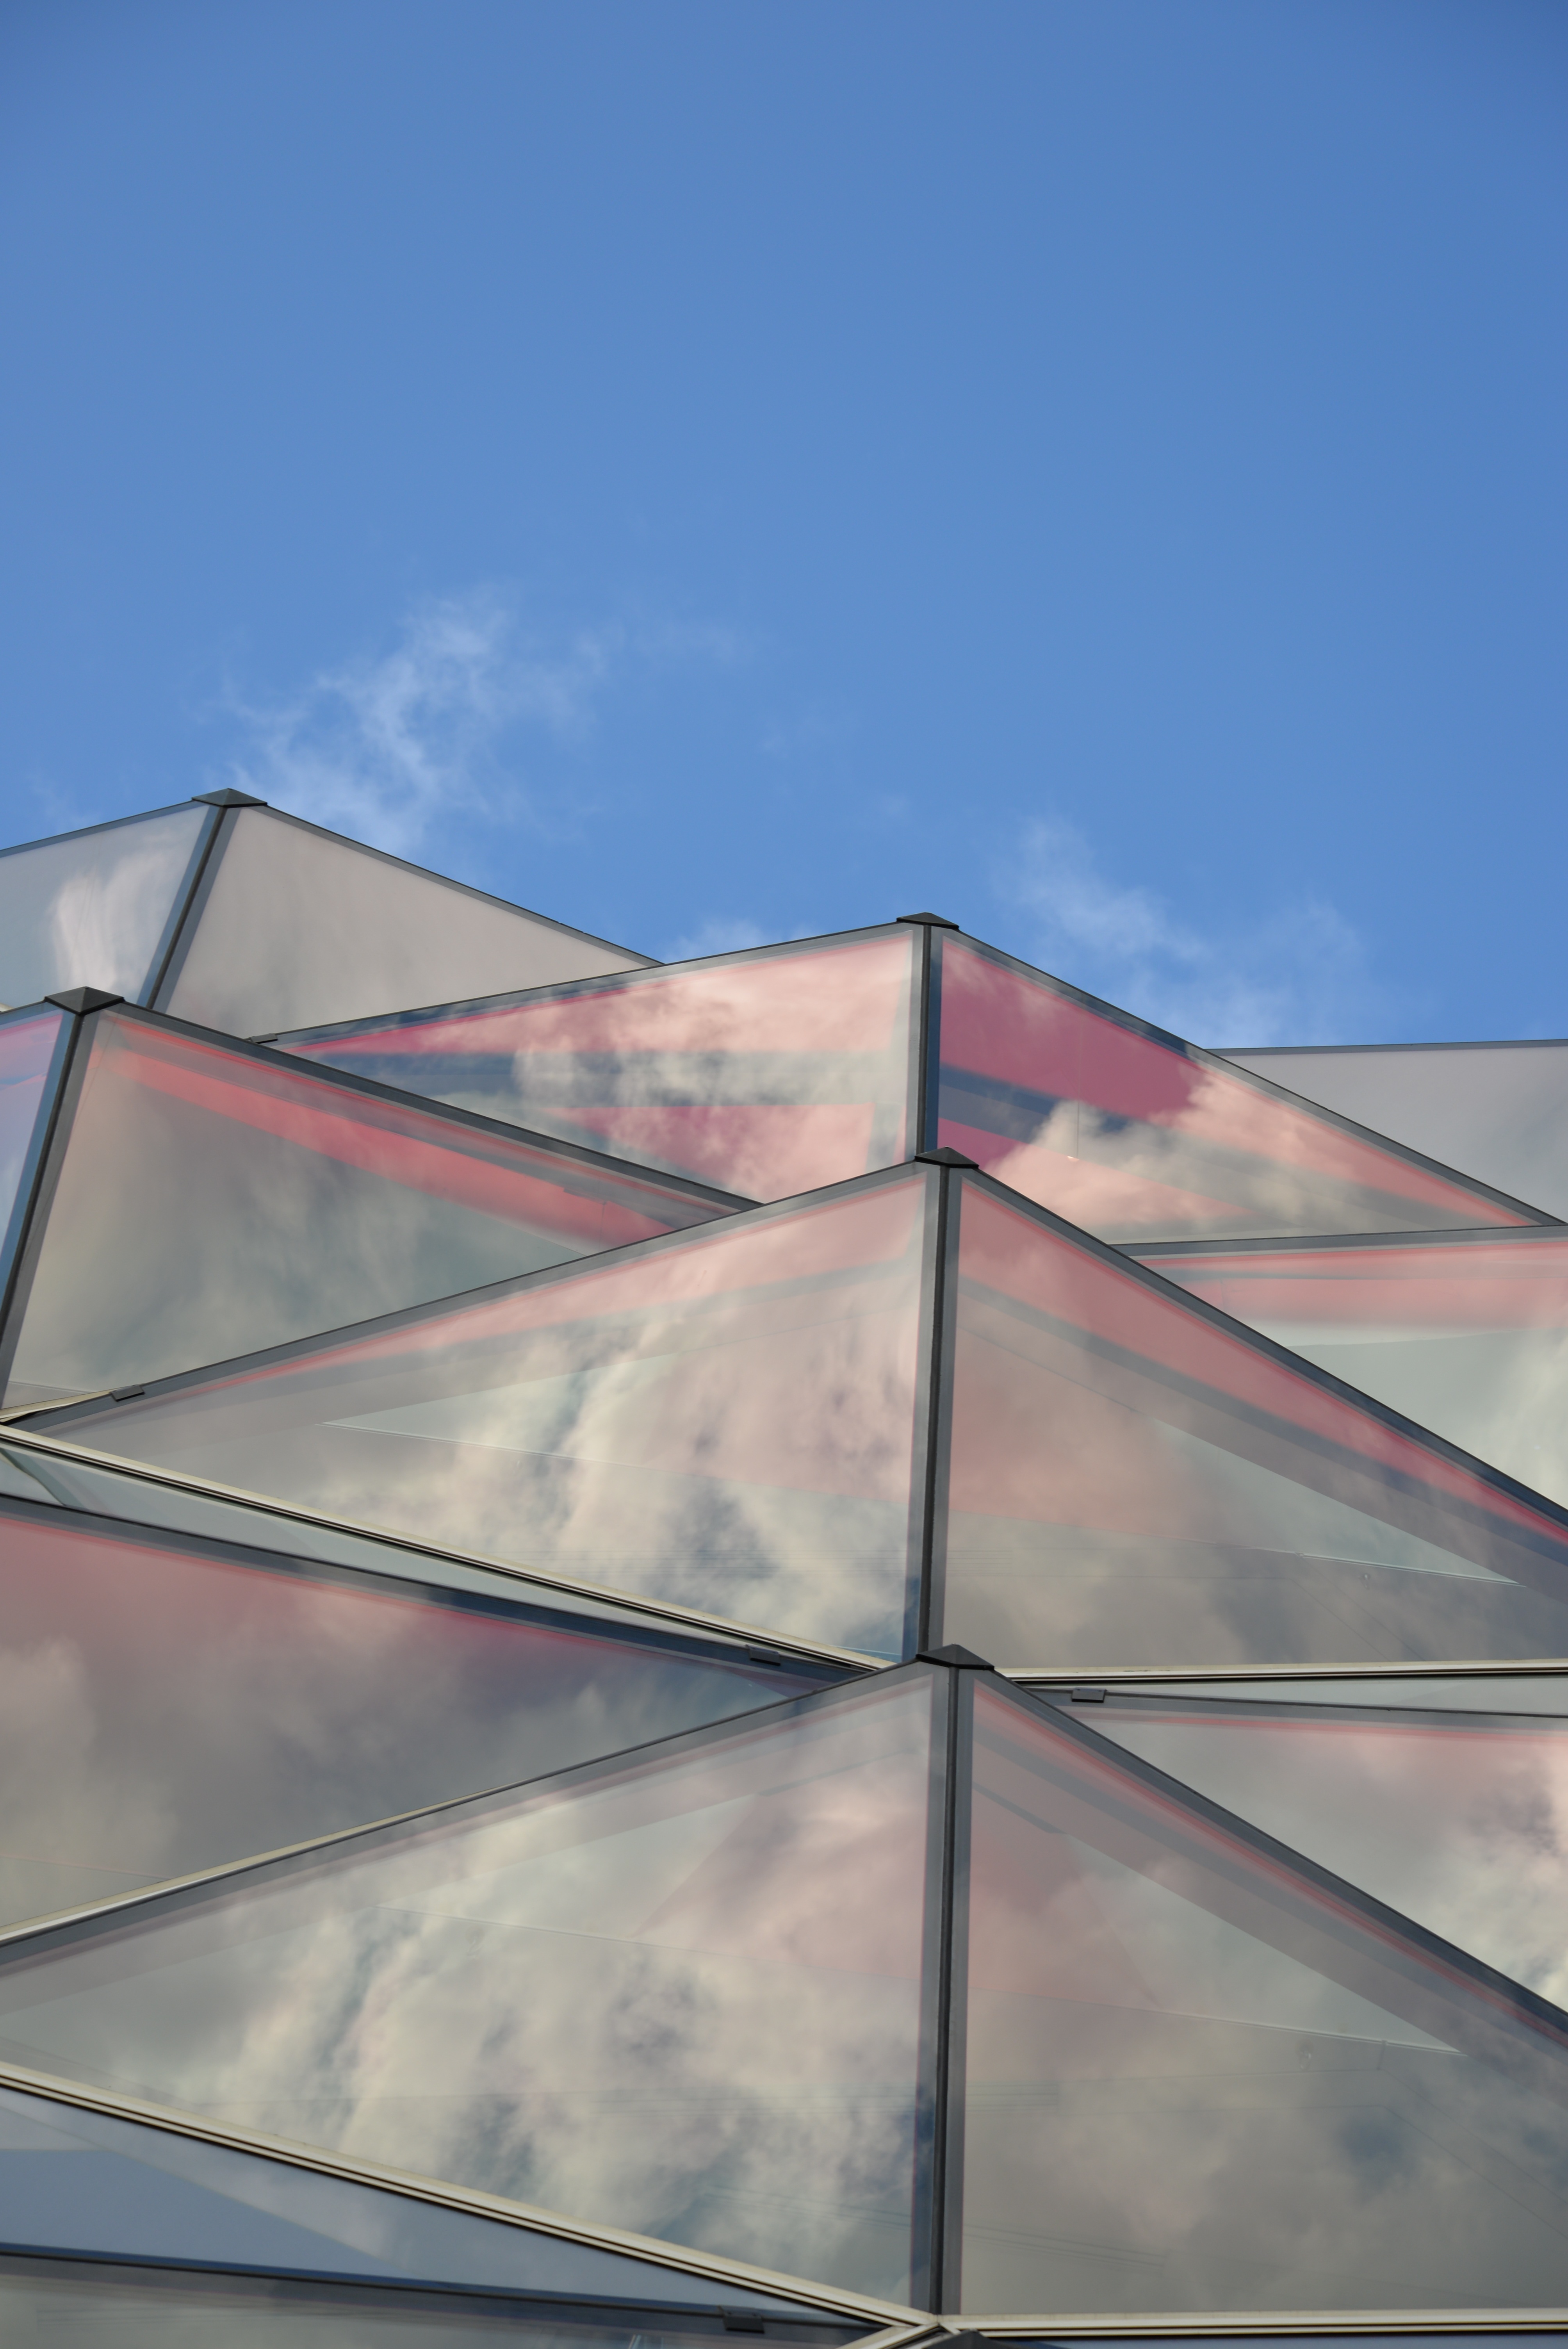
architecture, sky, window, glass, roof, paris, line, reflection, geometry, mast, color, facade, blue, blue sky, clouds, windows, angles, shape, daylighting